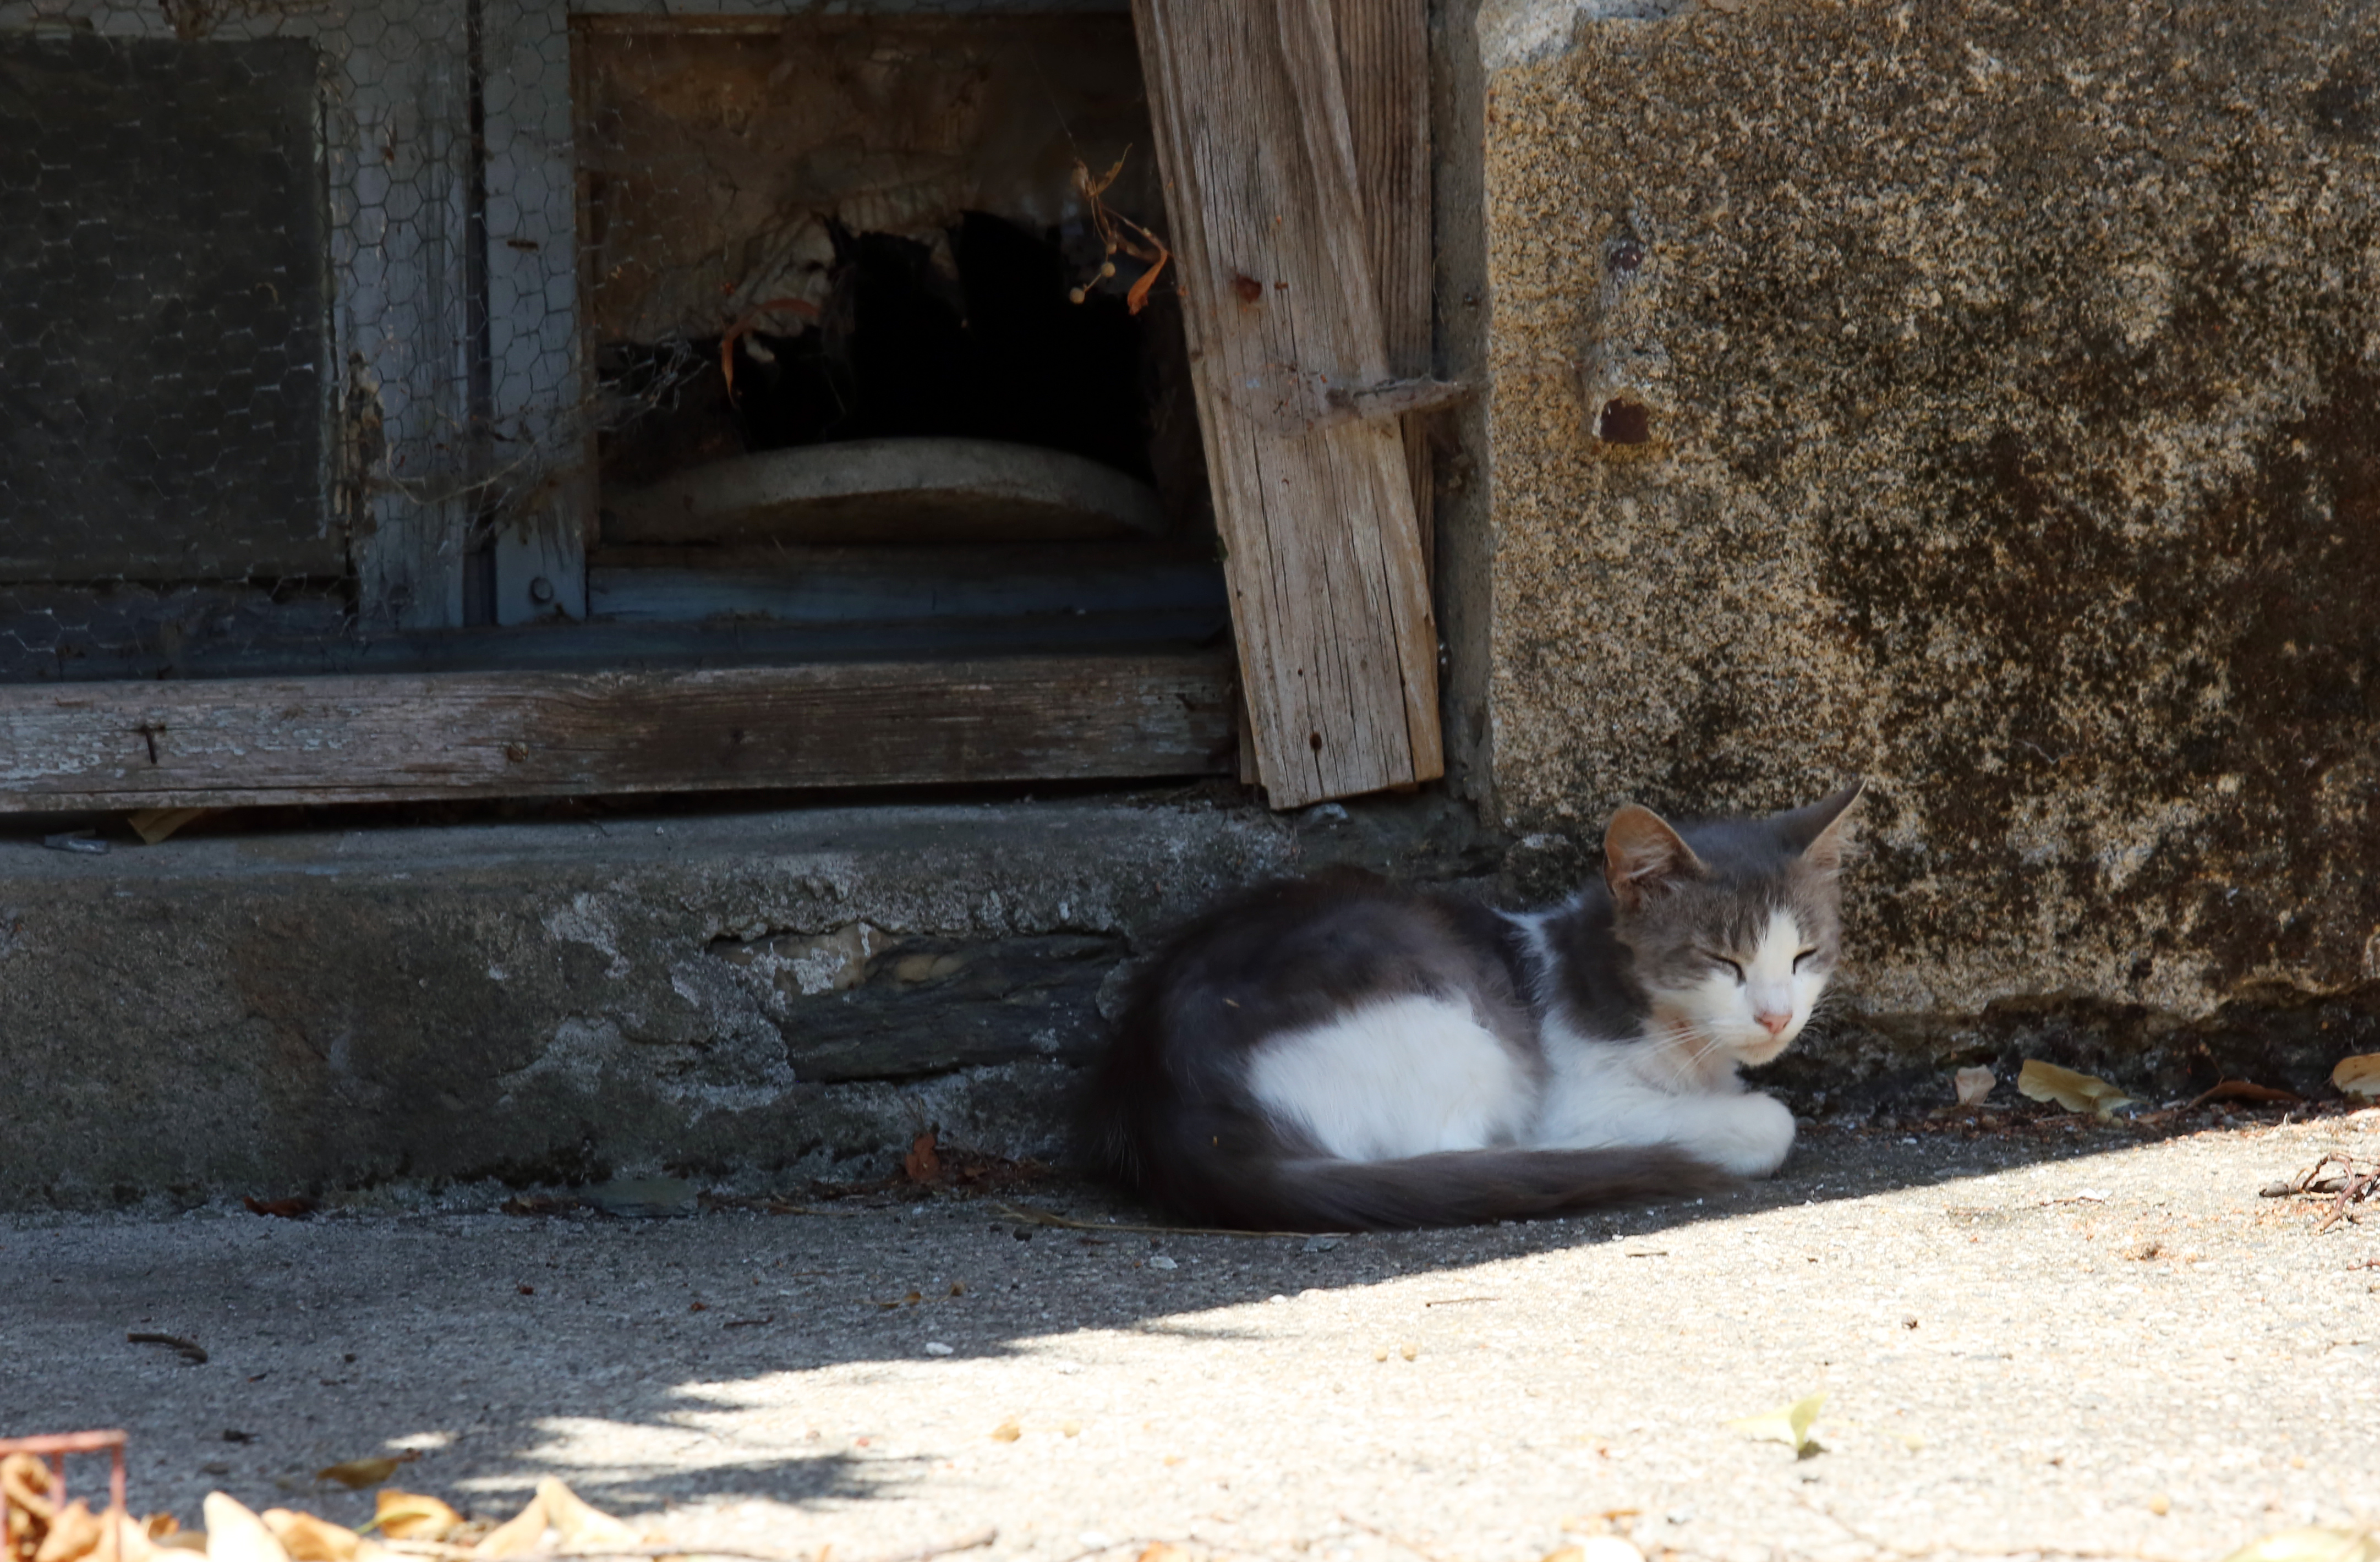
prairie, france, europe, zoo, kitten, cat, canon, mammal, agriculture, fauna, cats, midi, vertebrate, campagne, southfrance, sdfrankreich, zuidfrankrijk, languedocroussillon, katzen, exterieur, katten, strilisation, cevennes, croquettes, felins, lozre, ferme, parcnationaldescvennes, saintgermaindecalberte, reproduction, populationfline, sauvagine, contrledesnaissances, small to medium sized cats, cat like mammal